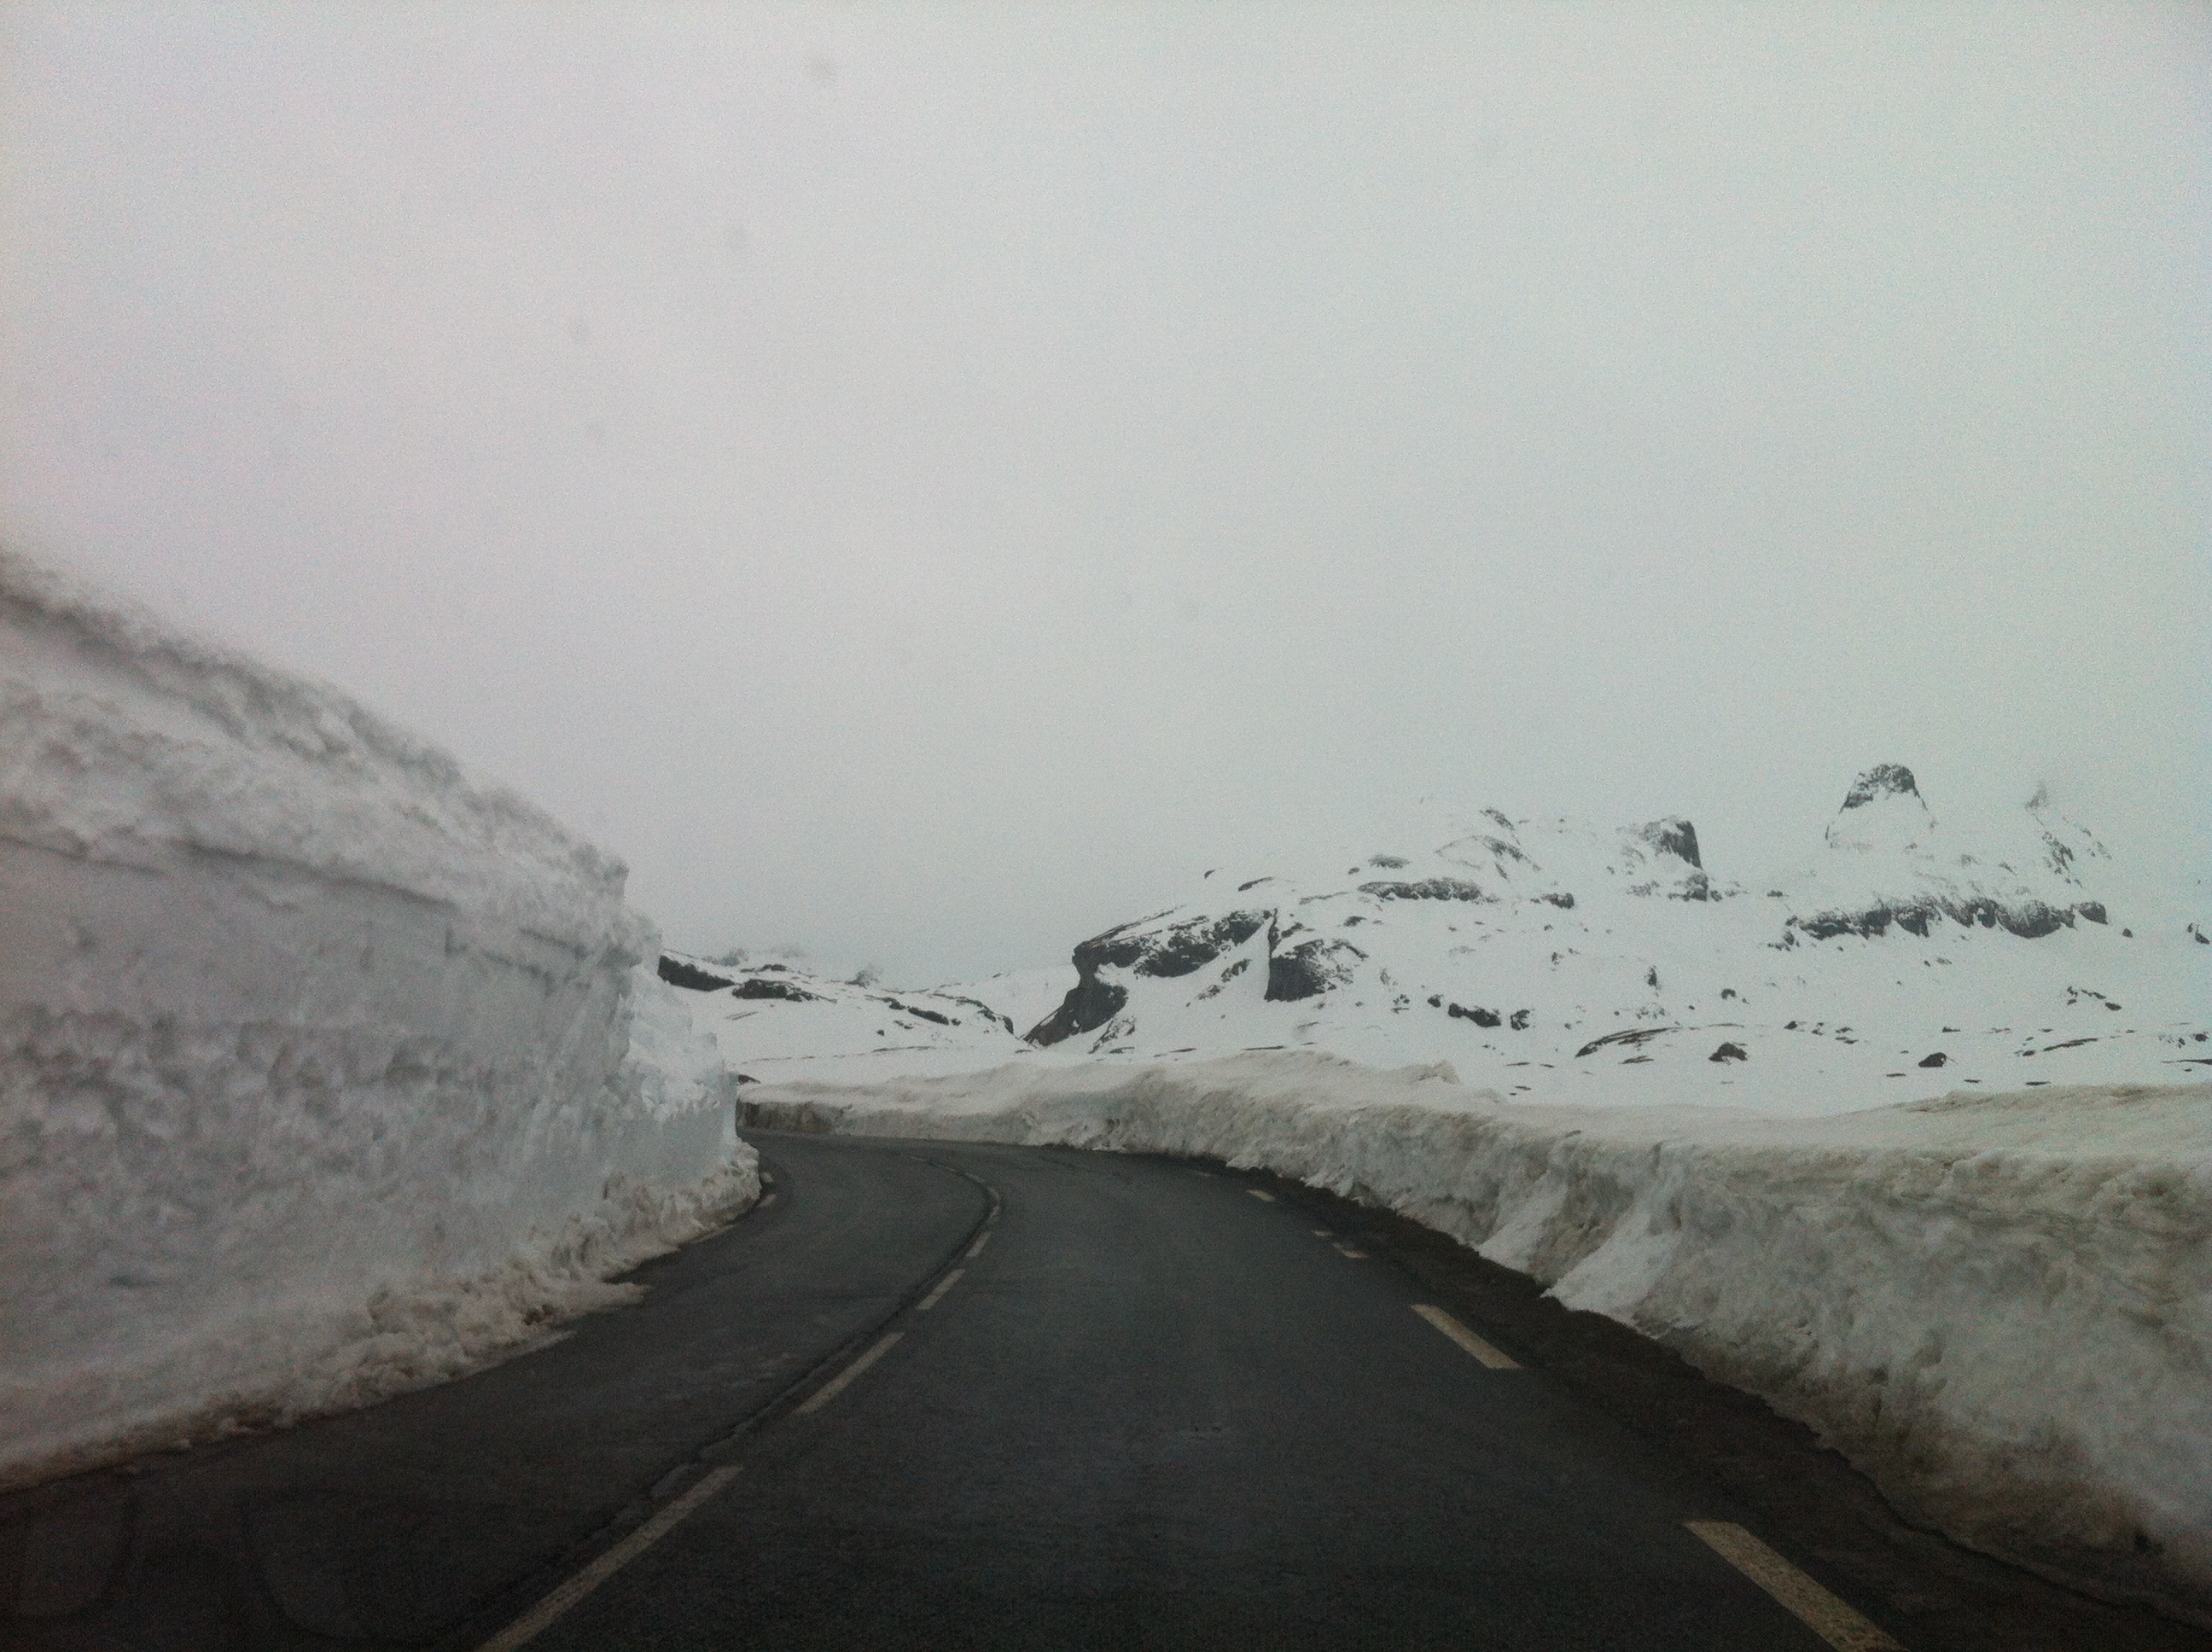
mountain, snow, winter, road, highway, travel, ice, weather, blizzard, nevada, freezing, snowy landscape, atmospheric phenomenon, geological phenomenon, winter storm